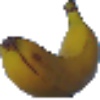
Label: Banana 1